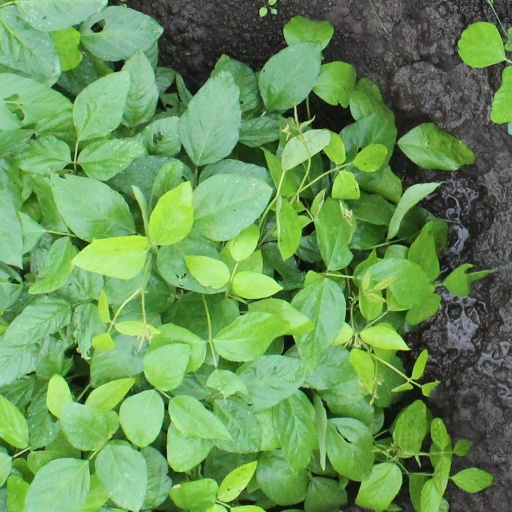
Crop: soybean